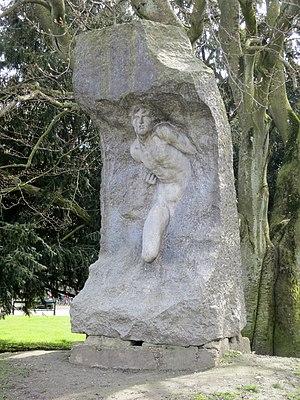
Axel Ebbé, né le 27 mars 1868 à Hököpinge où il est mort le 28 septembre 1941, est un sculpteur et poète suédois.